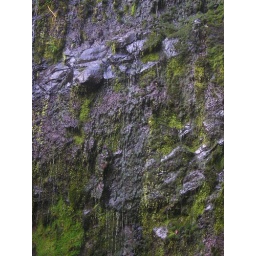
dripping rock wall by levada